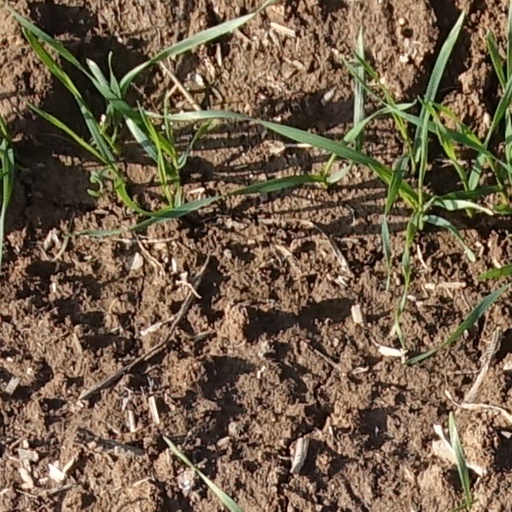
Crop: wheat